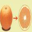
Label: orange